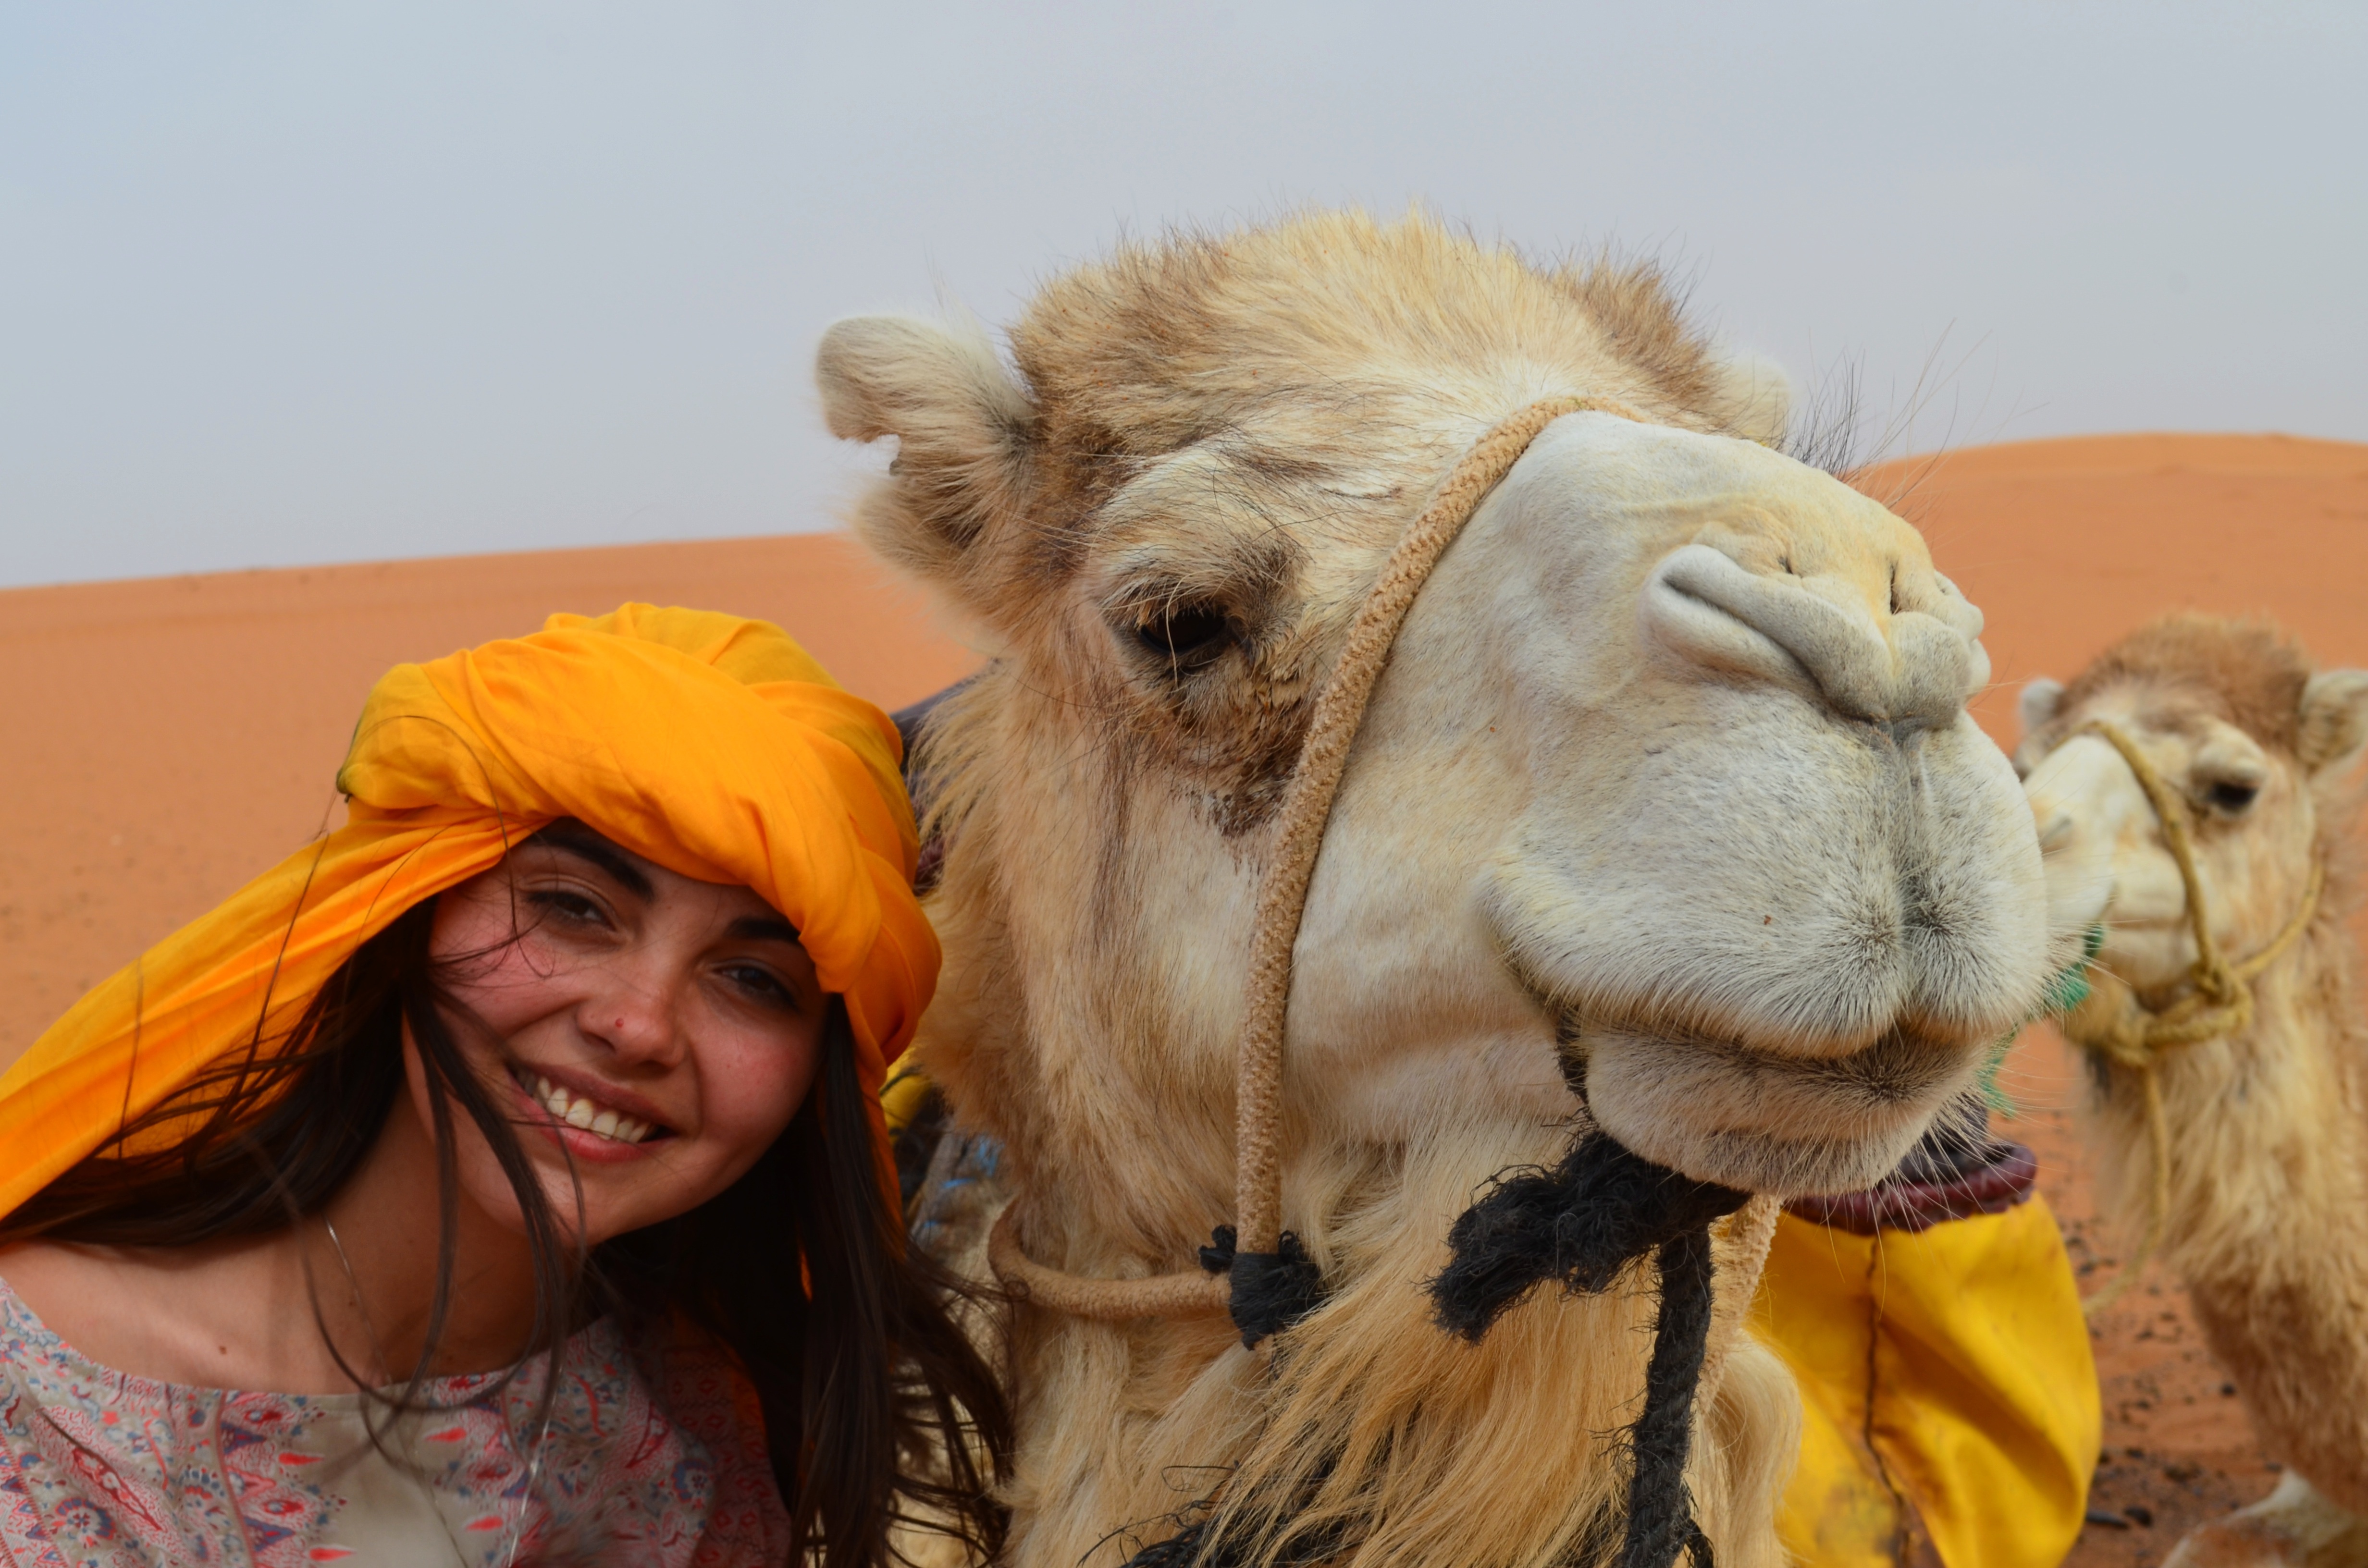
camel, mammal, vertebrate, camel like mammal, arabian camel